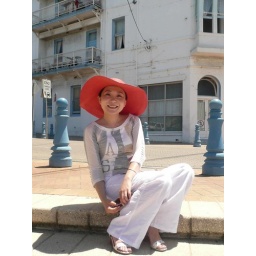
Like the building behind me... white and blue colour, just like the one in Greek.